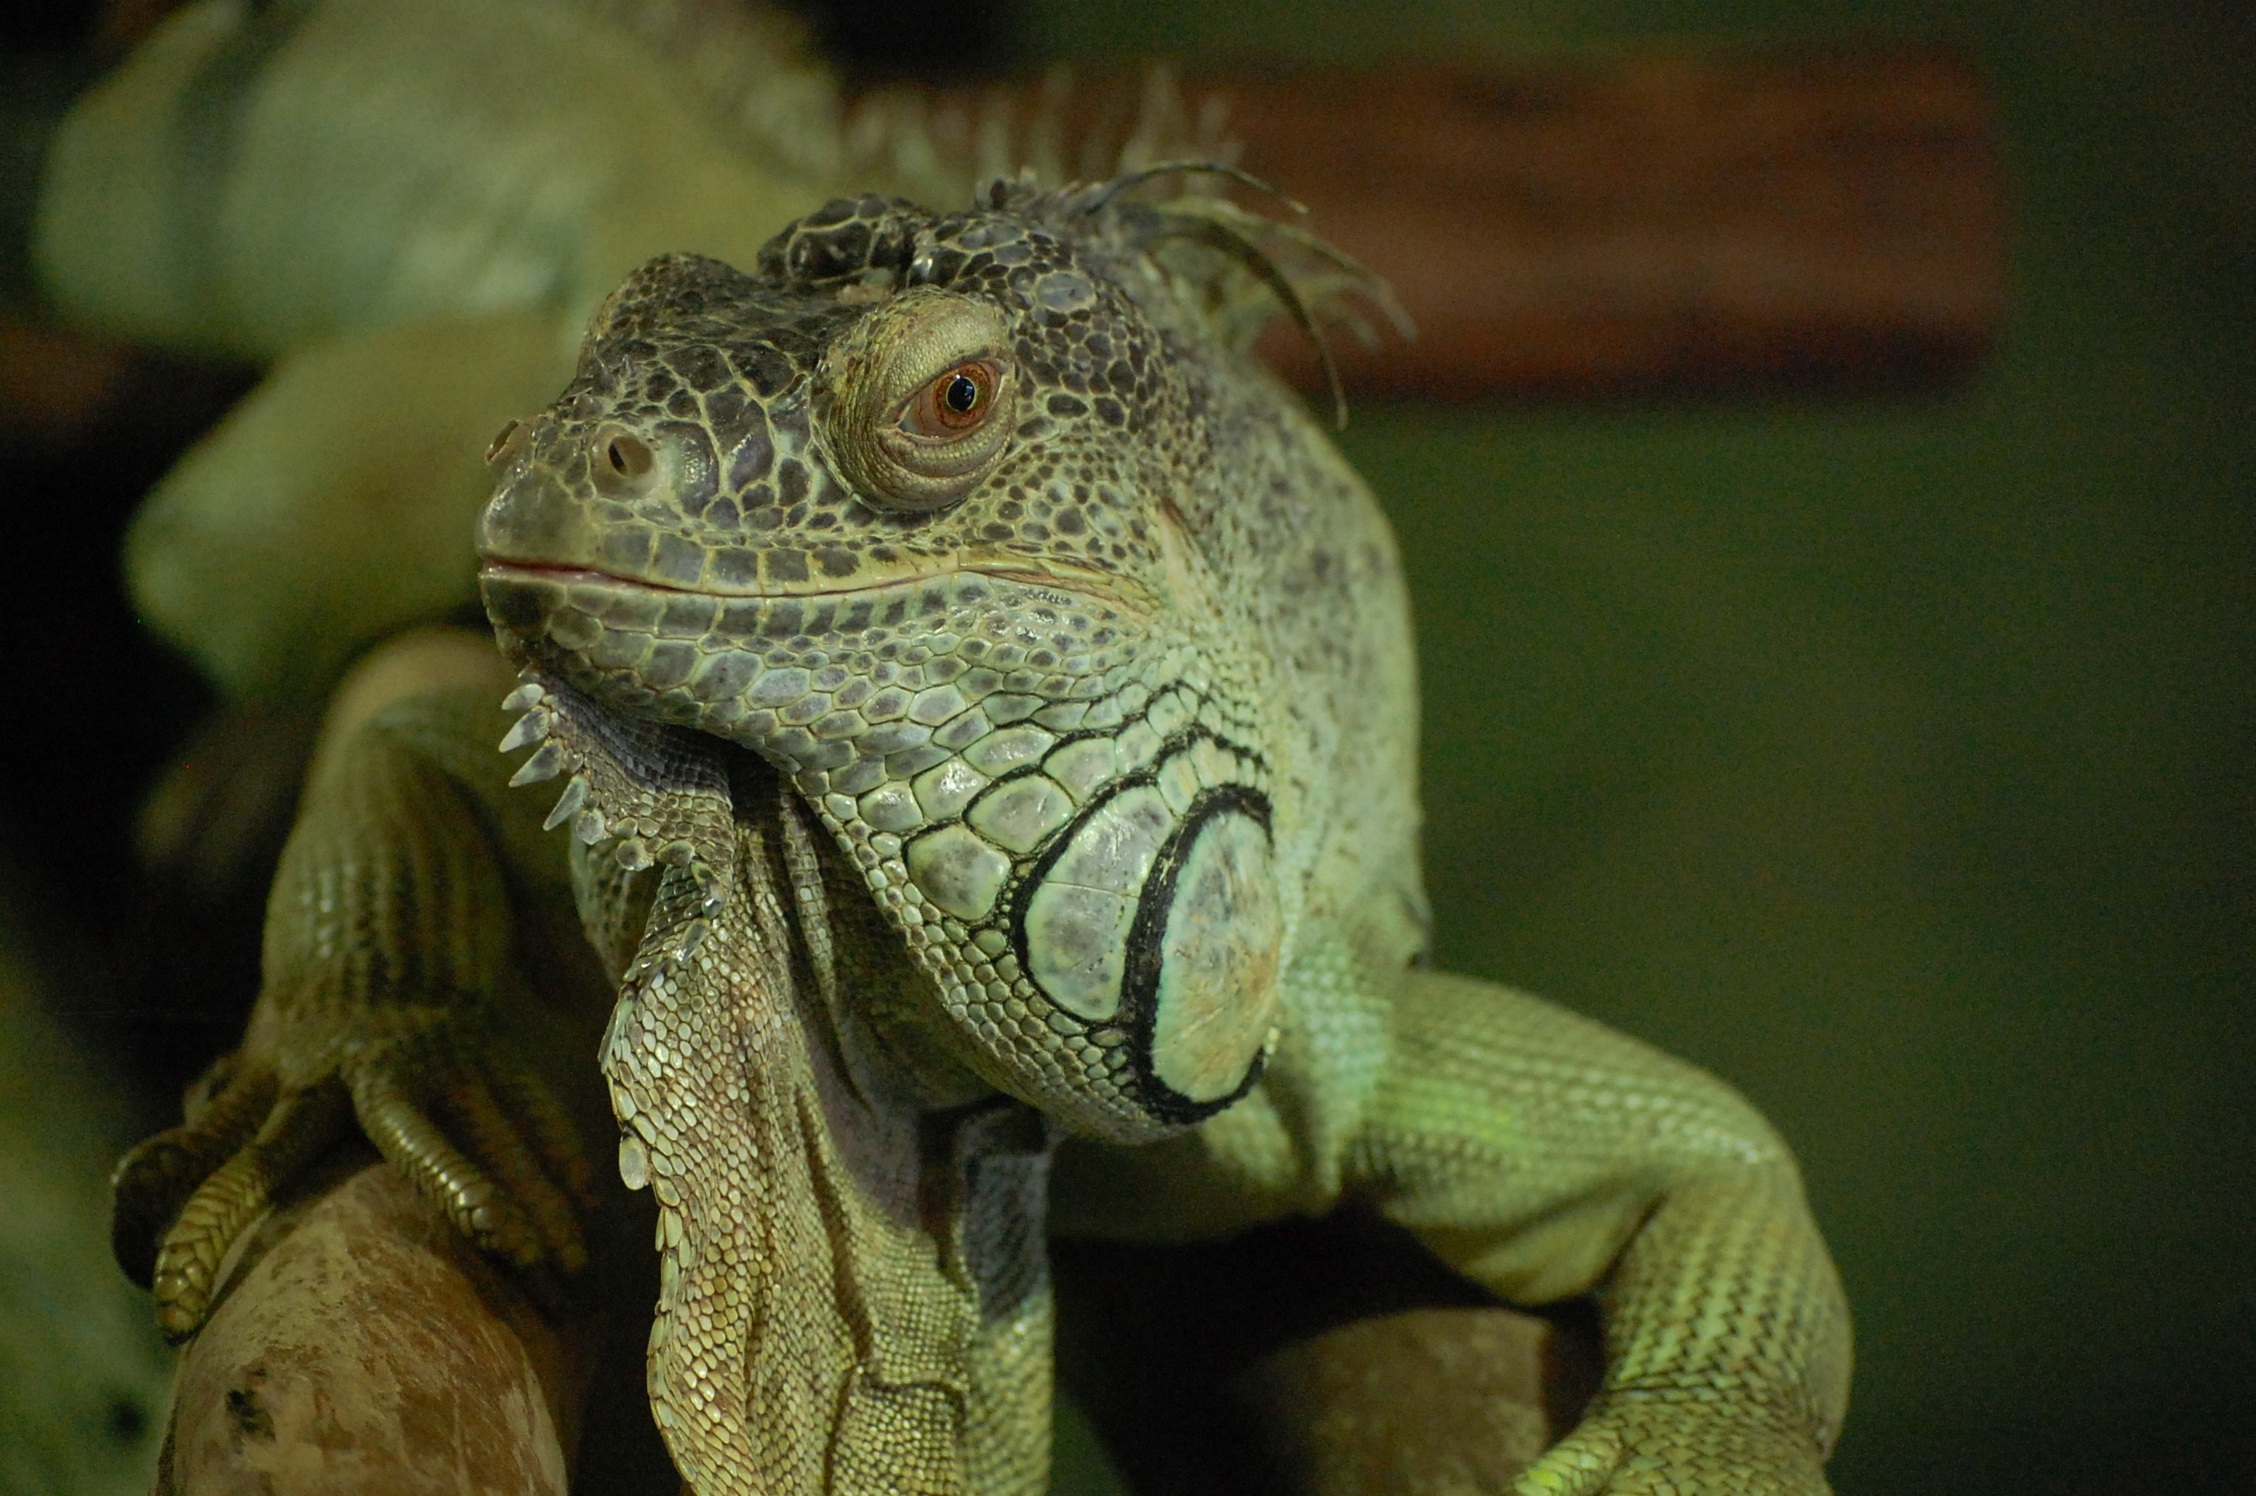
animal, wildlife, green, reptile, iguana, fauna, lizard, close up, vertebrate, sheds, iguania, macro photography, agamidae, scaled reptile